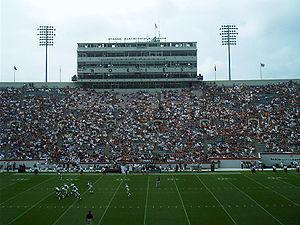
Michael Dwayne Vick, né le 26 juin 1980 à Newport News en Virginie, est un Américain, ancien joueur professionnel de football américain, qui a évolué pendant treize années au poste de quarterback en NFL. Il avait auparavant joué au niveau universitaire chez les Hokies de Virginia Tech en Division 1 FBS de NCAA